Zlín Z-50

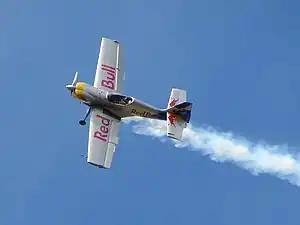
Z-50LX flown by The Flying Bulls Aerobatics Team

The Zlin Z-50 is an aerobatic sports airplane built by the Czechoslovakian company Zlin Aircraft.